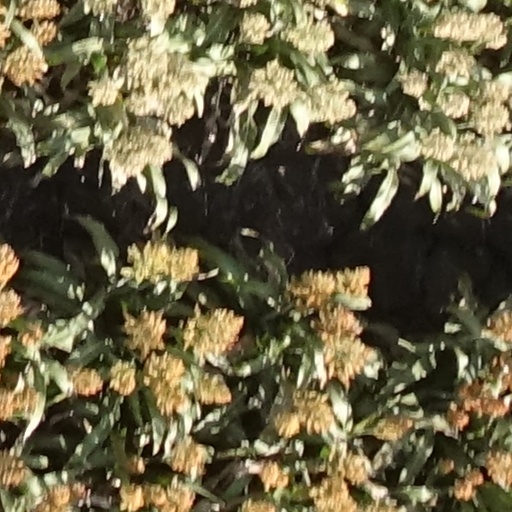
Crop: sorghum